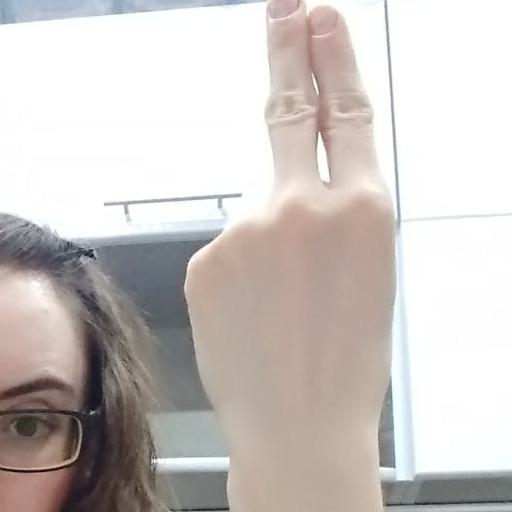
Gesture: two_up_inverted